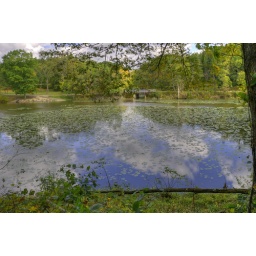
Looking at a bridge across Cutler Lake. The reflection of the sky in the lake caught my eye.